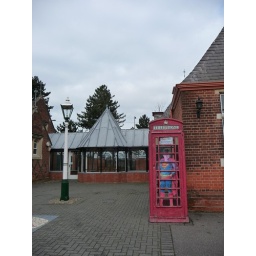
Visiting Braintree town on a cold morning in January. Superman in the telephone box outside Braintree Museum.